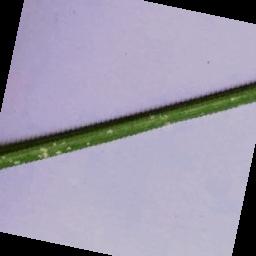
Label: Rice___Leaf_Blast